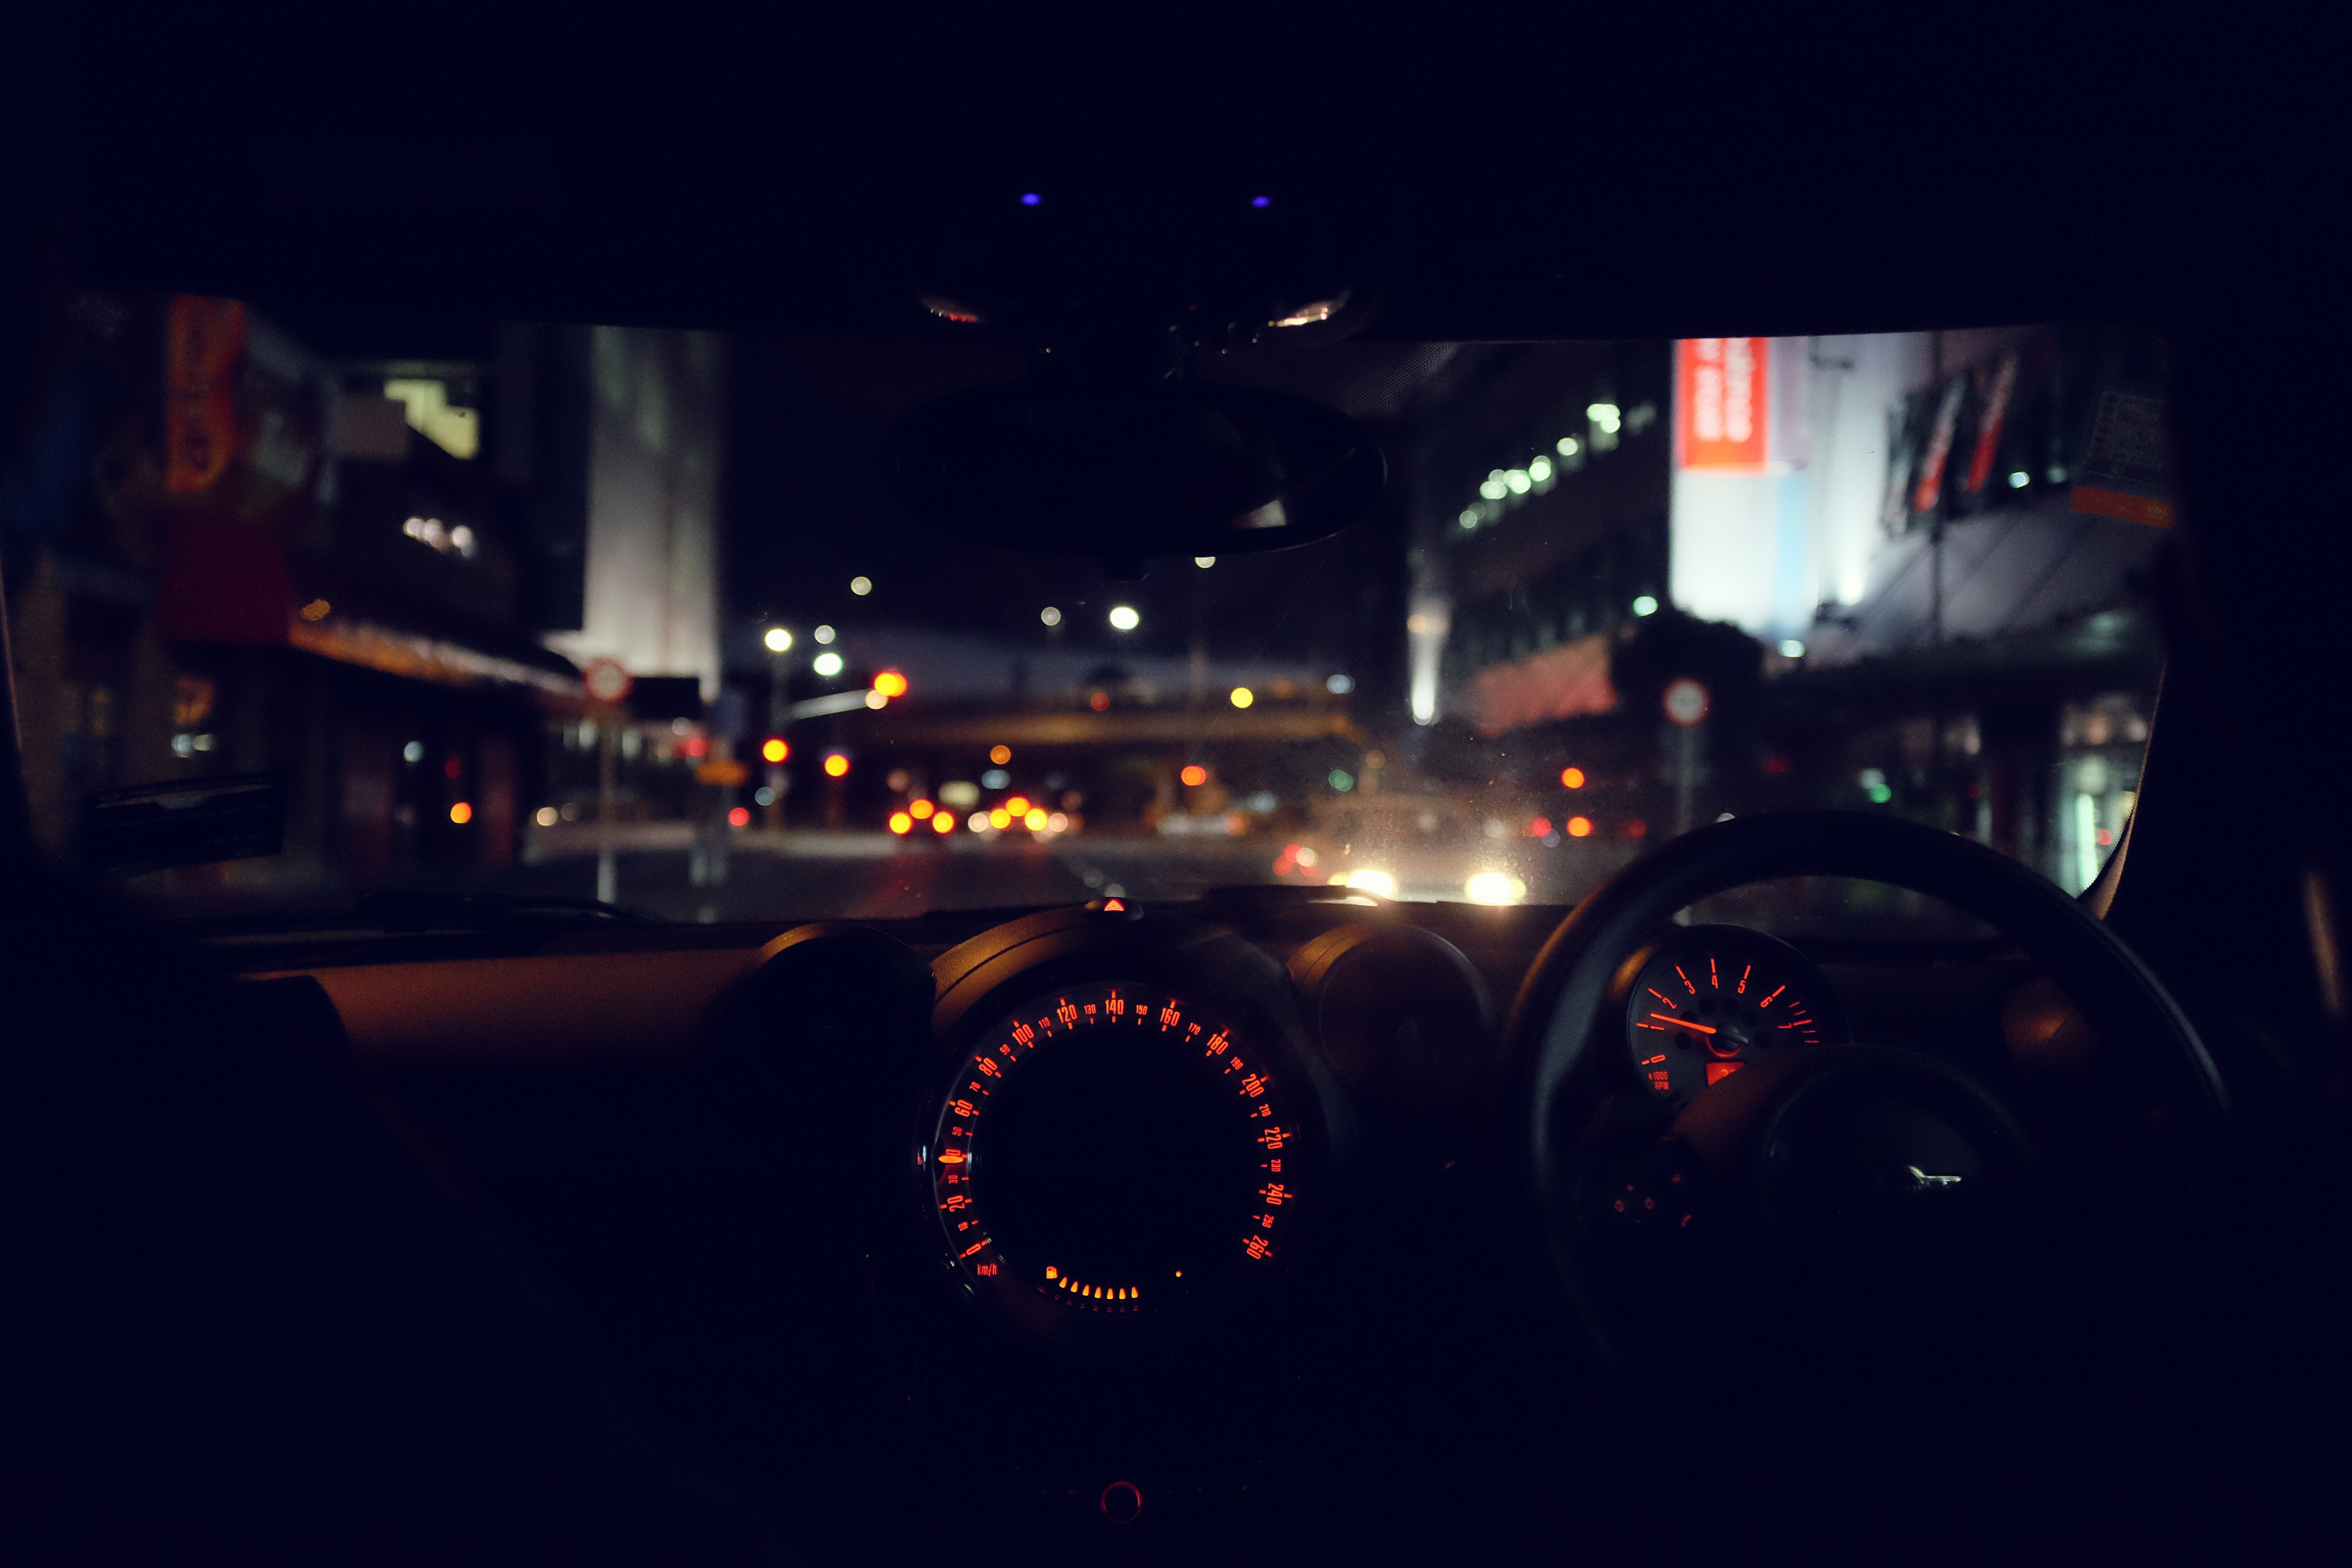
light, night, evening, darkness, lighting, shape, screenshot